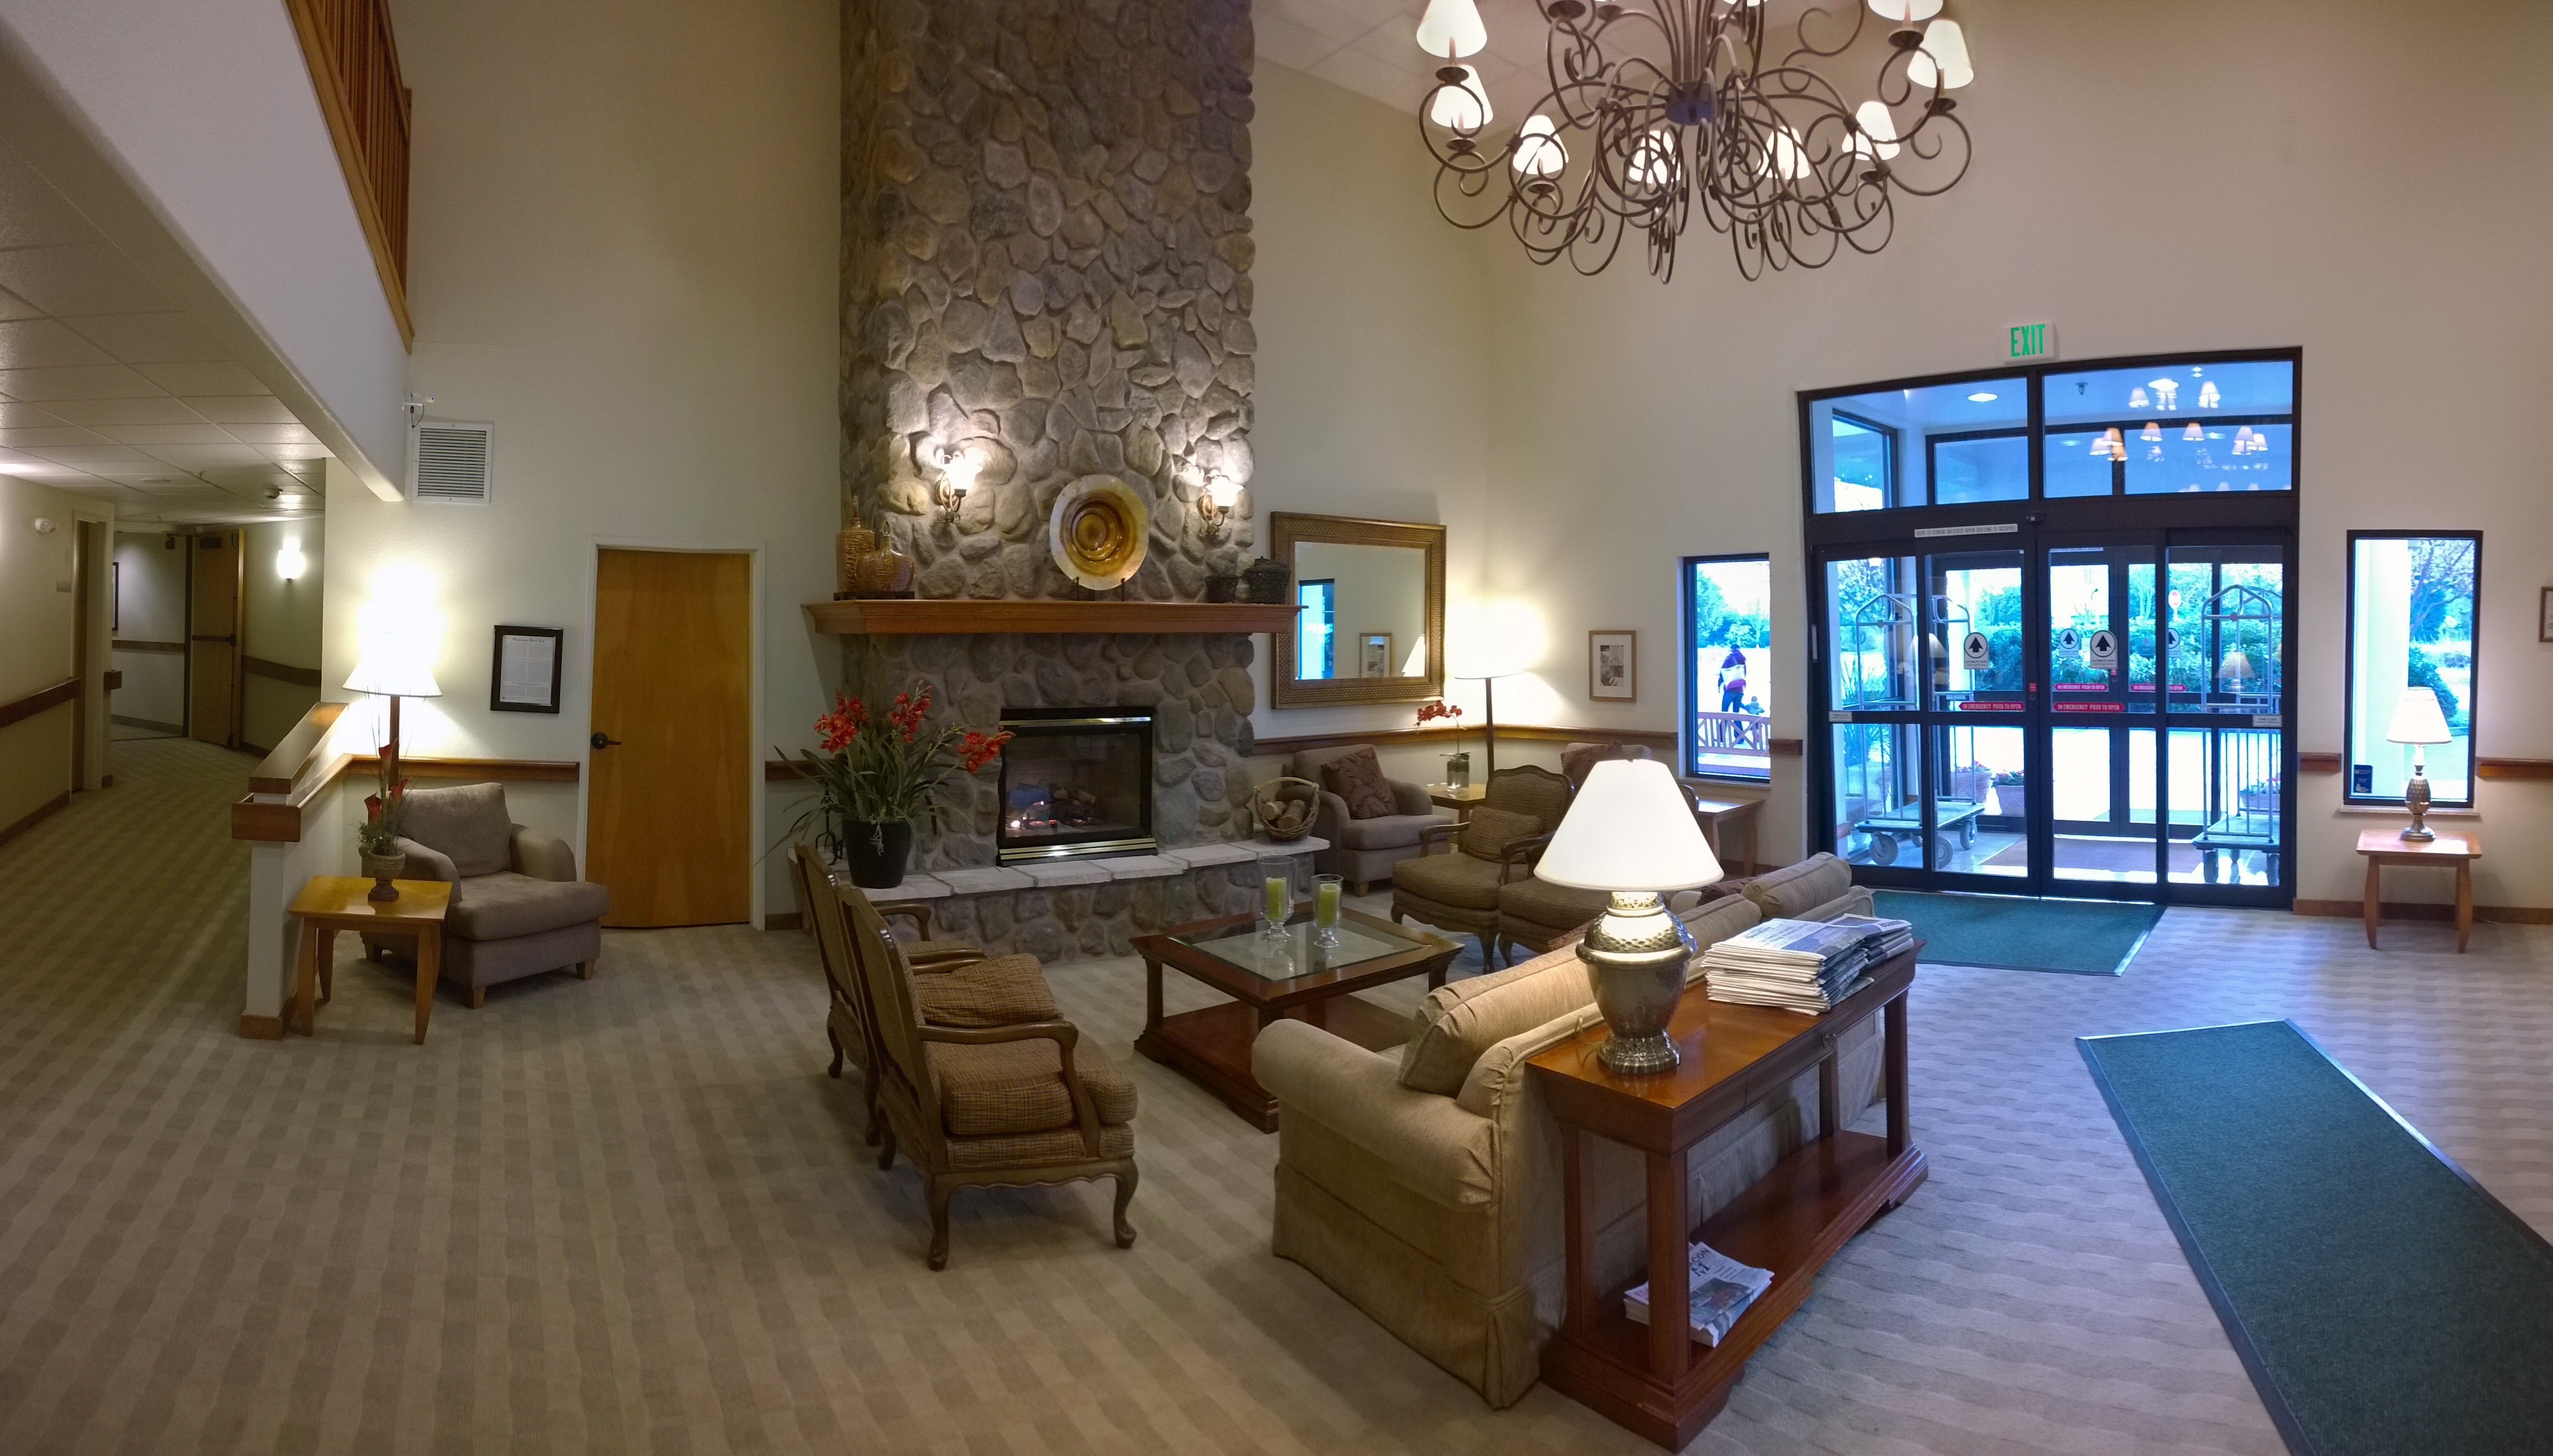
villa, mansion, floor, building, home, hall, cottage, property, living room, room, apartment, interior design, hotel, livingroom, reception, estate, lobby, condominium, real estate, interior decoration